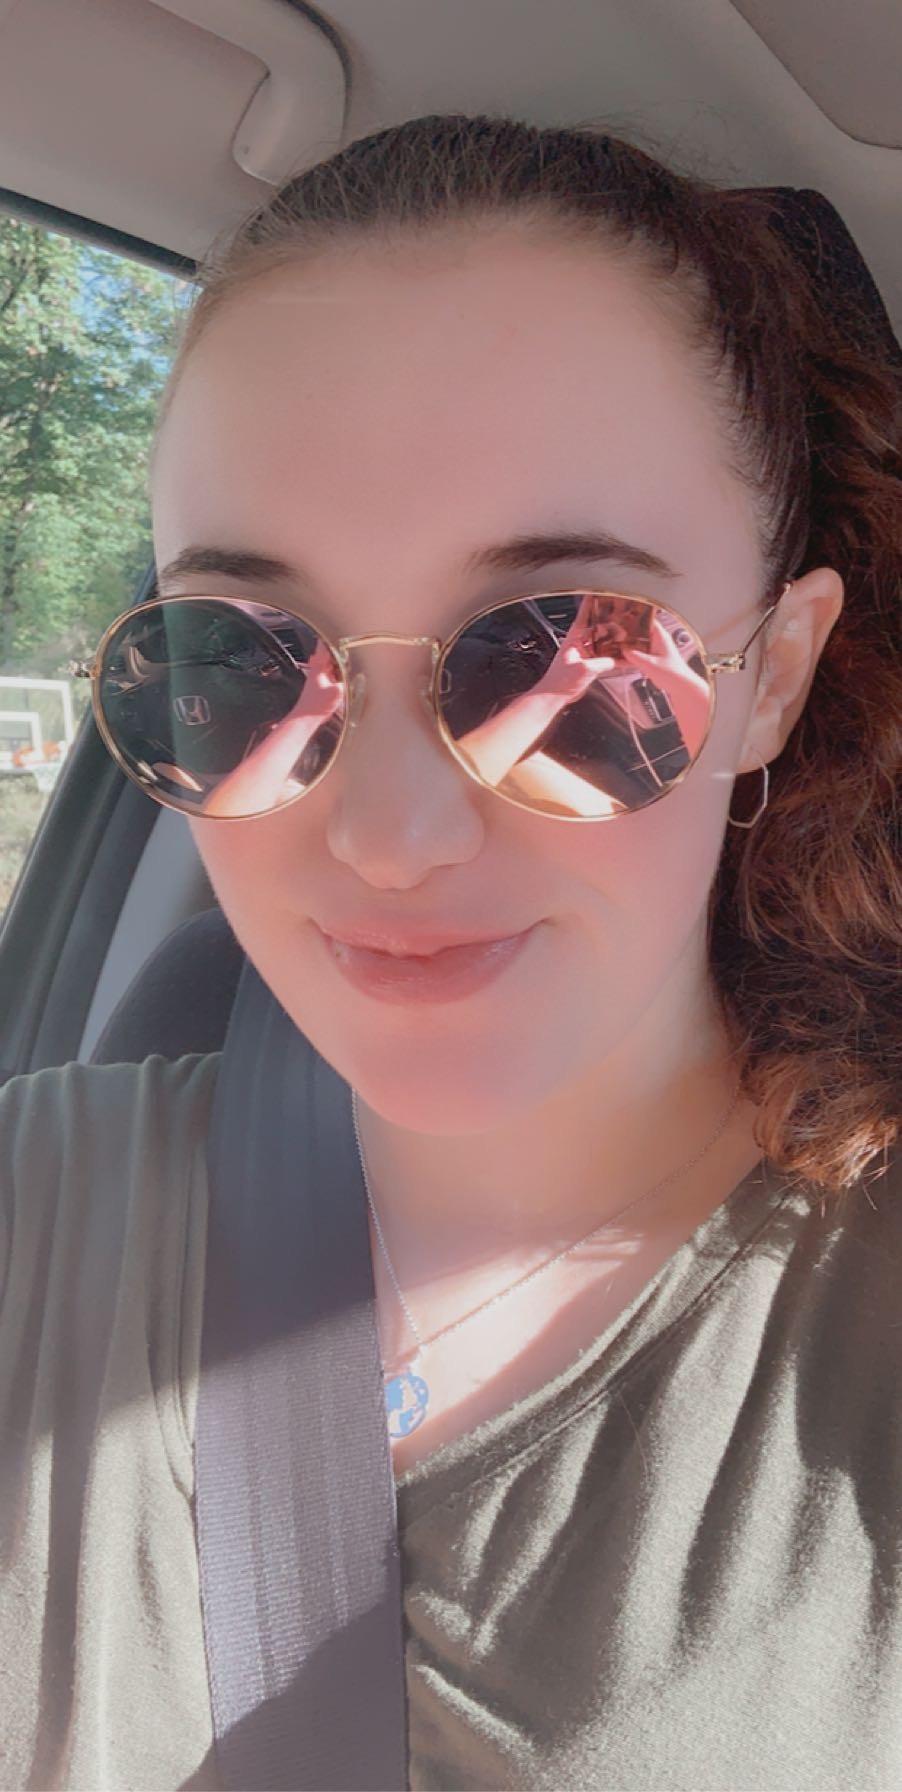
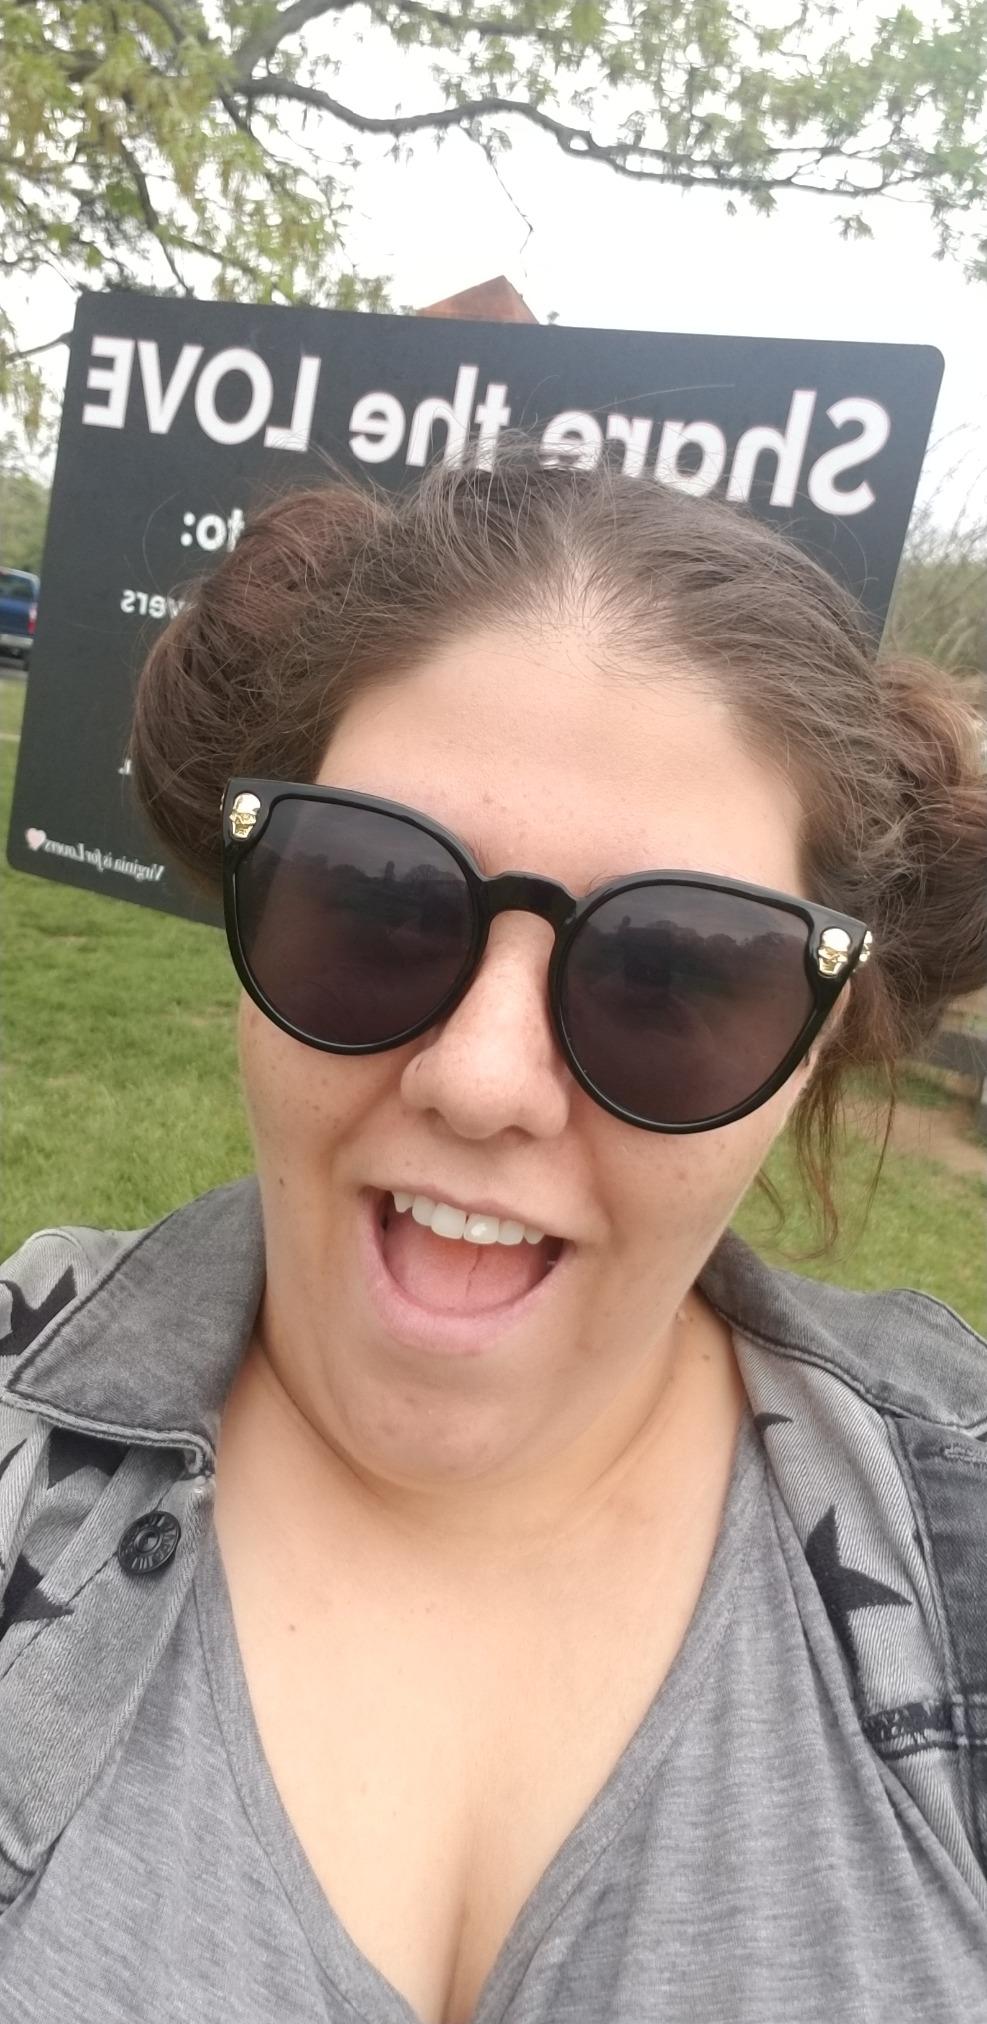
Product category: accessories_sunglasses
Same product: no